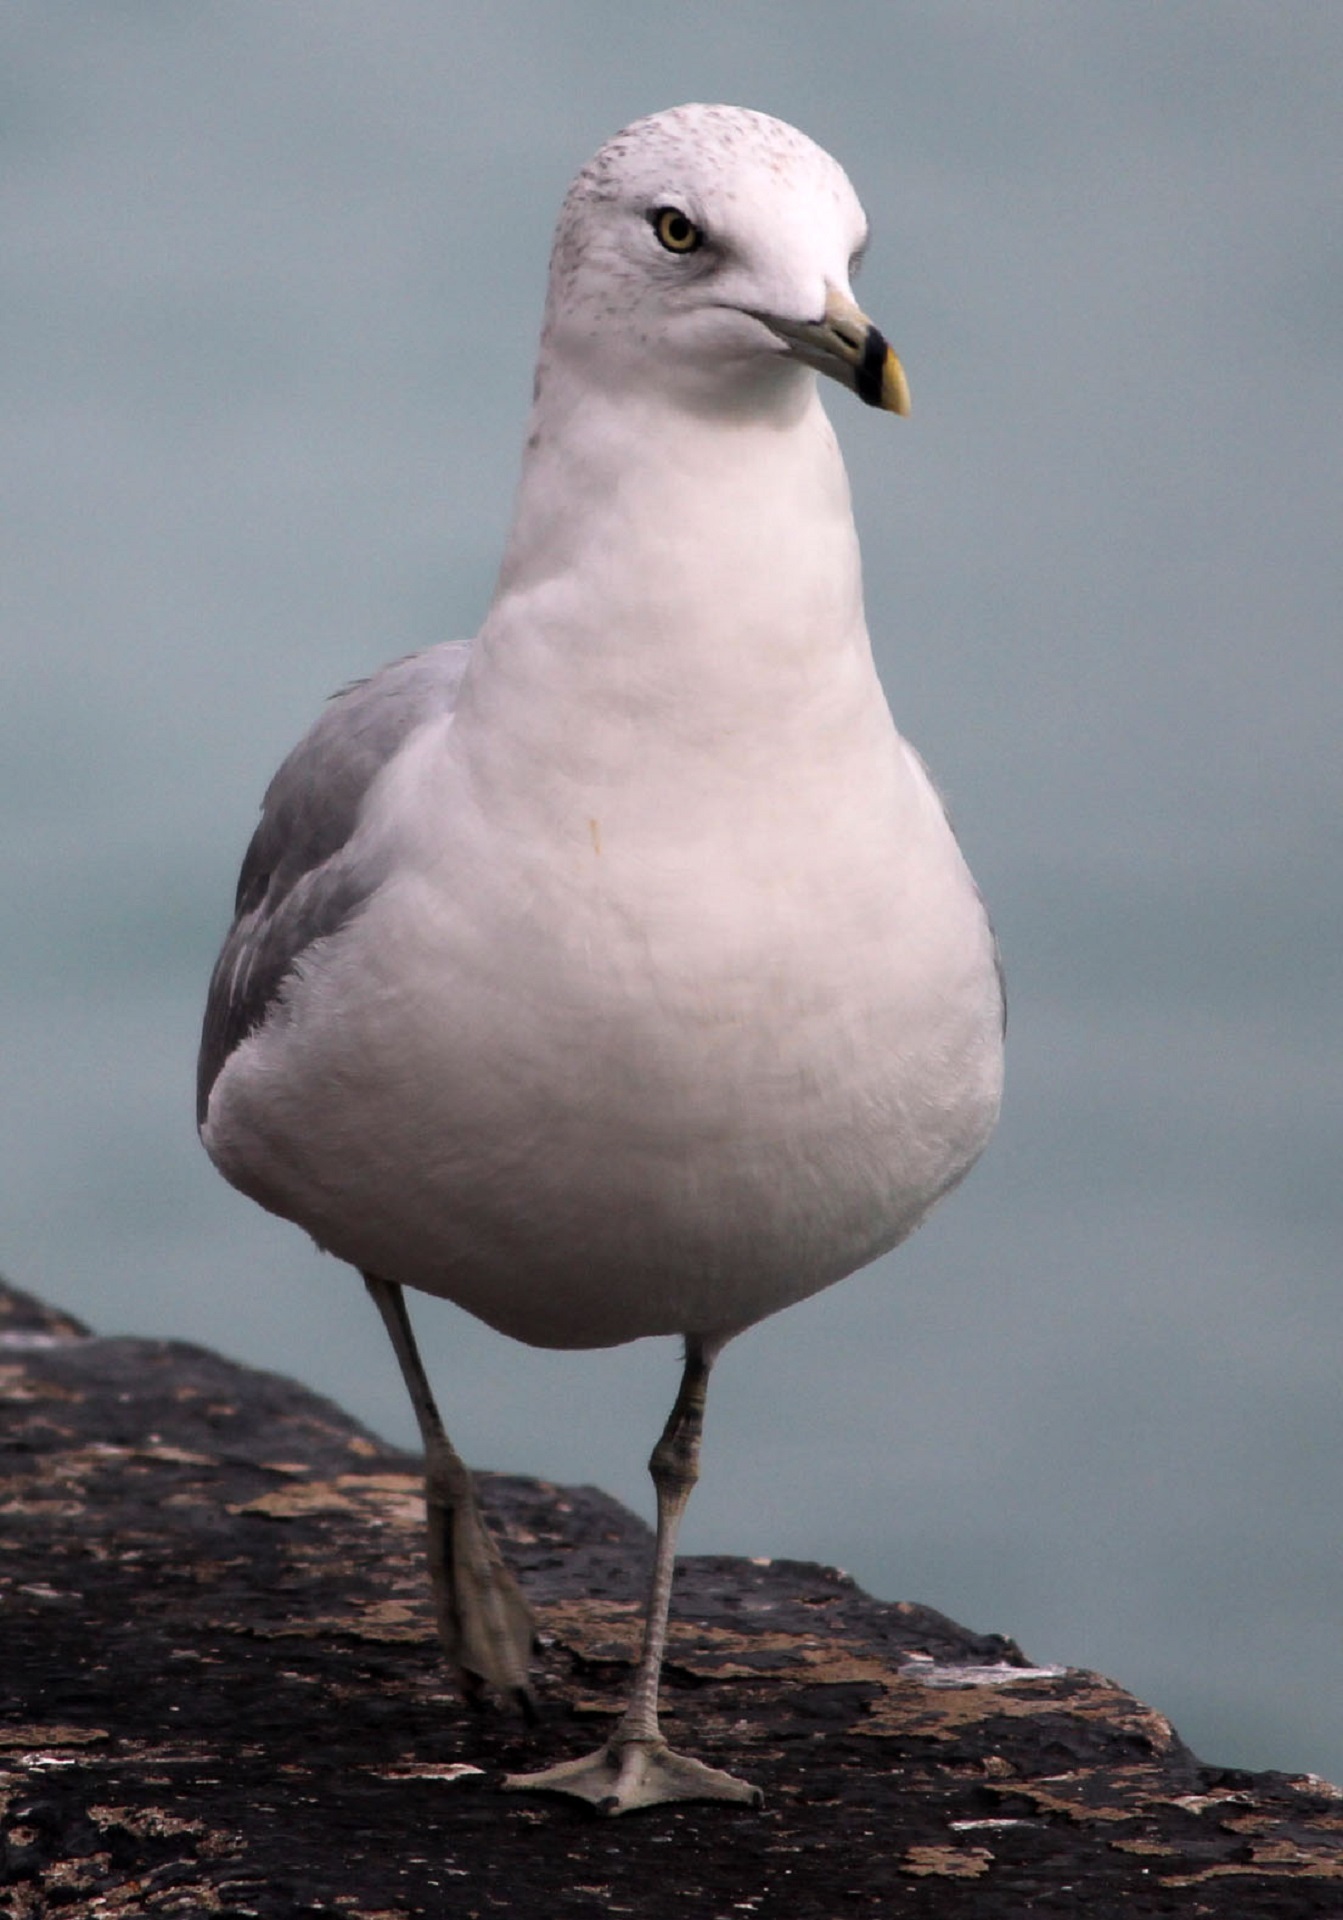
sea, water, ocean, walking, bird, pier, seabird, seagull, wildlife, gull, beak, fauna, nautical, marine, vertebrate, albatross, charadriiformes, european herring gull, great black backed gull